Eurojet EJ200

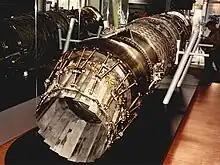
EJ200 Thrust vectoring prototype

The Eurojet consortium was formed in 1986 to co-ordinate and manage the project largely based on XG-40 technology. In common with the XG-40, the EJ200 has a three-stage fan with a high pressure ratio, five-stage low-aspect-ratio high-pressure (HP) compressor, a combustor using advanced cooling and thermal protection, and single-stage HP and LP turbines with powder metallurgy discs and single crystal blades. A reheat system (afterburner) provides thrust augmentation. The variable area final nozzle is a convergent-divergent design.